Celtic fusion

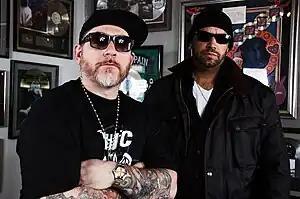
Celtic Hip-hop artists House of Pain, seen here in 2011

The first Celtic-identified hip hop group to gain mainstream notoriety was House of Pain, a Los Angeles based hip hop group which incorporated rhymes about the Irish-American experience into their music. With a few exceptions, however, their actual instrumentation did not incorporate traditional "Celtic" instruments, though they did use time signatures typical of Jigs on several songs - a major deviation in a hip hop market where virtually everything is done in 4/4 time.